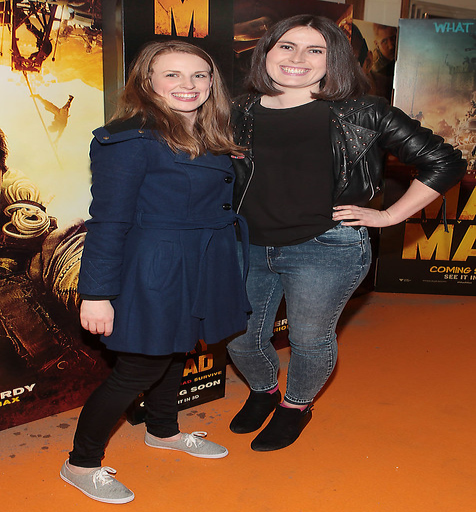
people at the screening of work of fiction ... picture